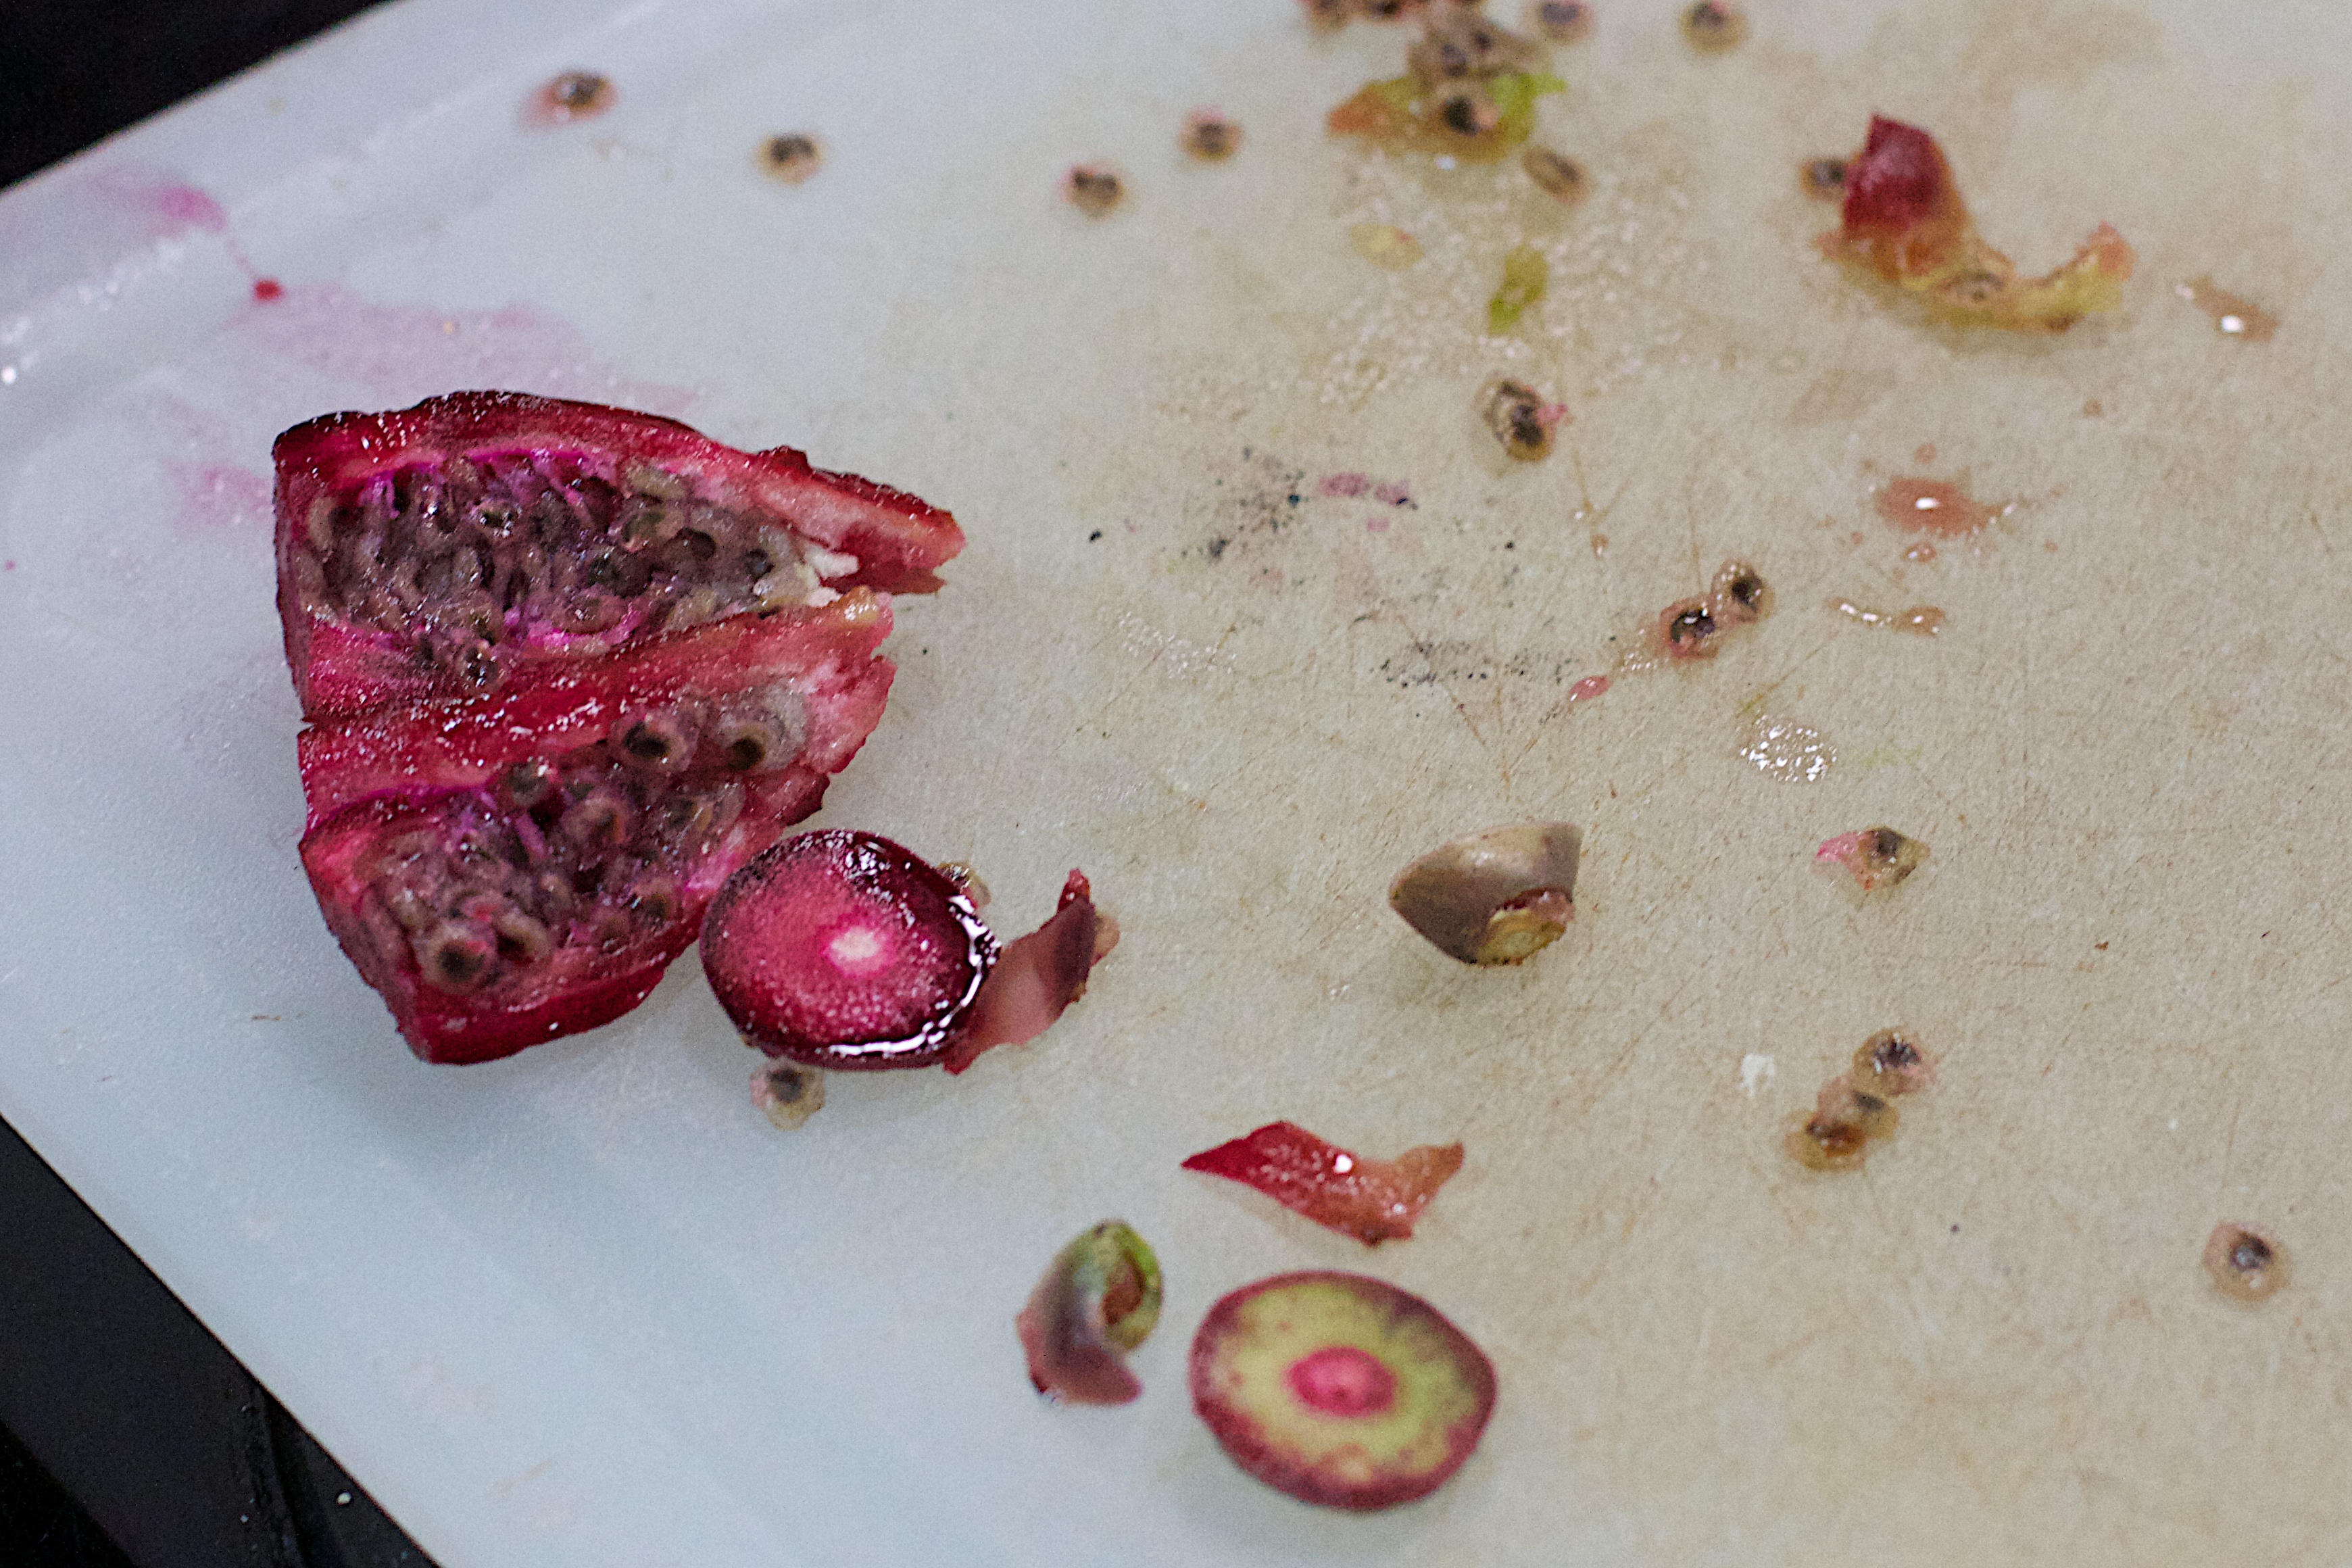
plant, fruit, leaf, flower, petal, food, produce, vegetable, flowering plant, land plant